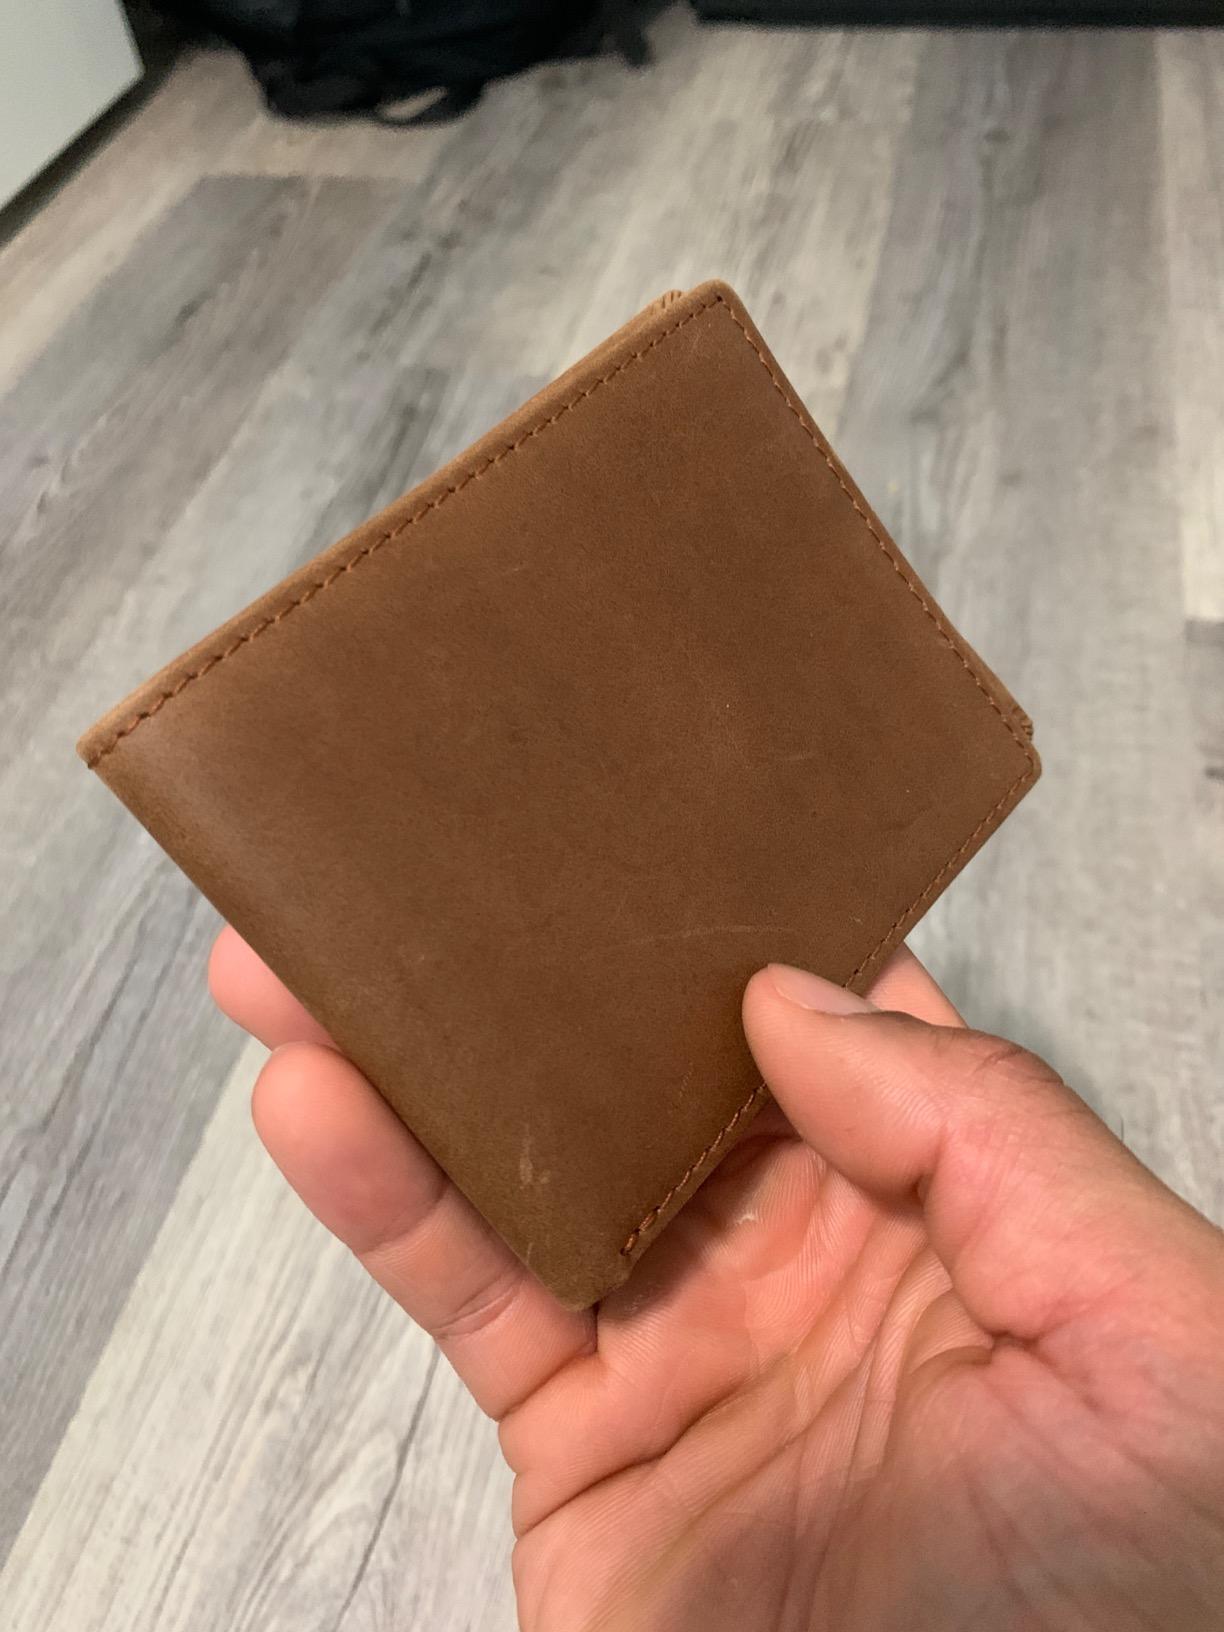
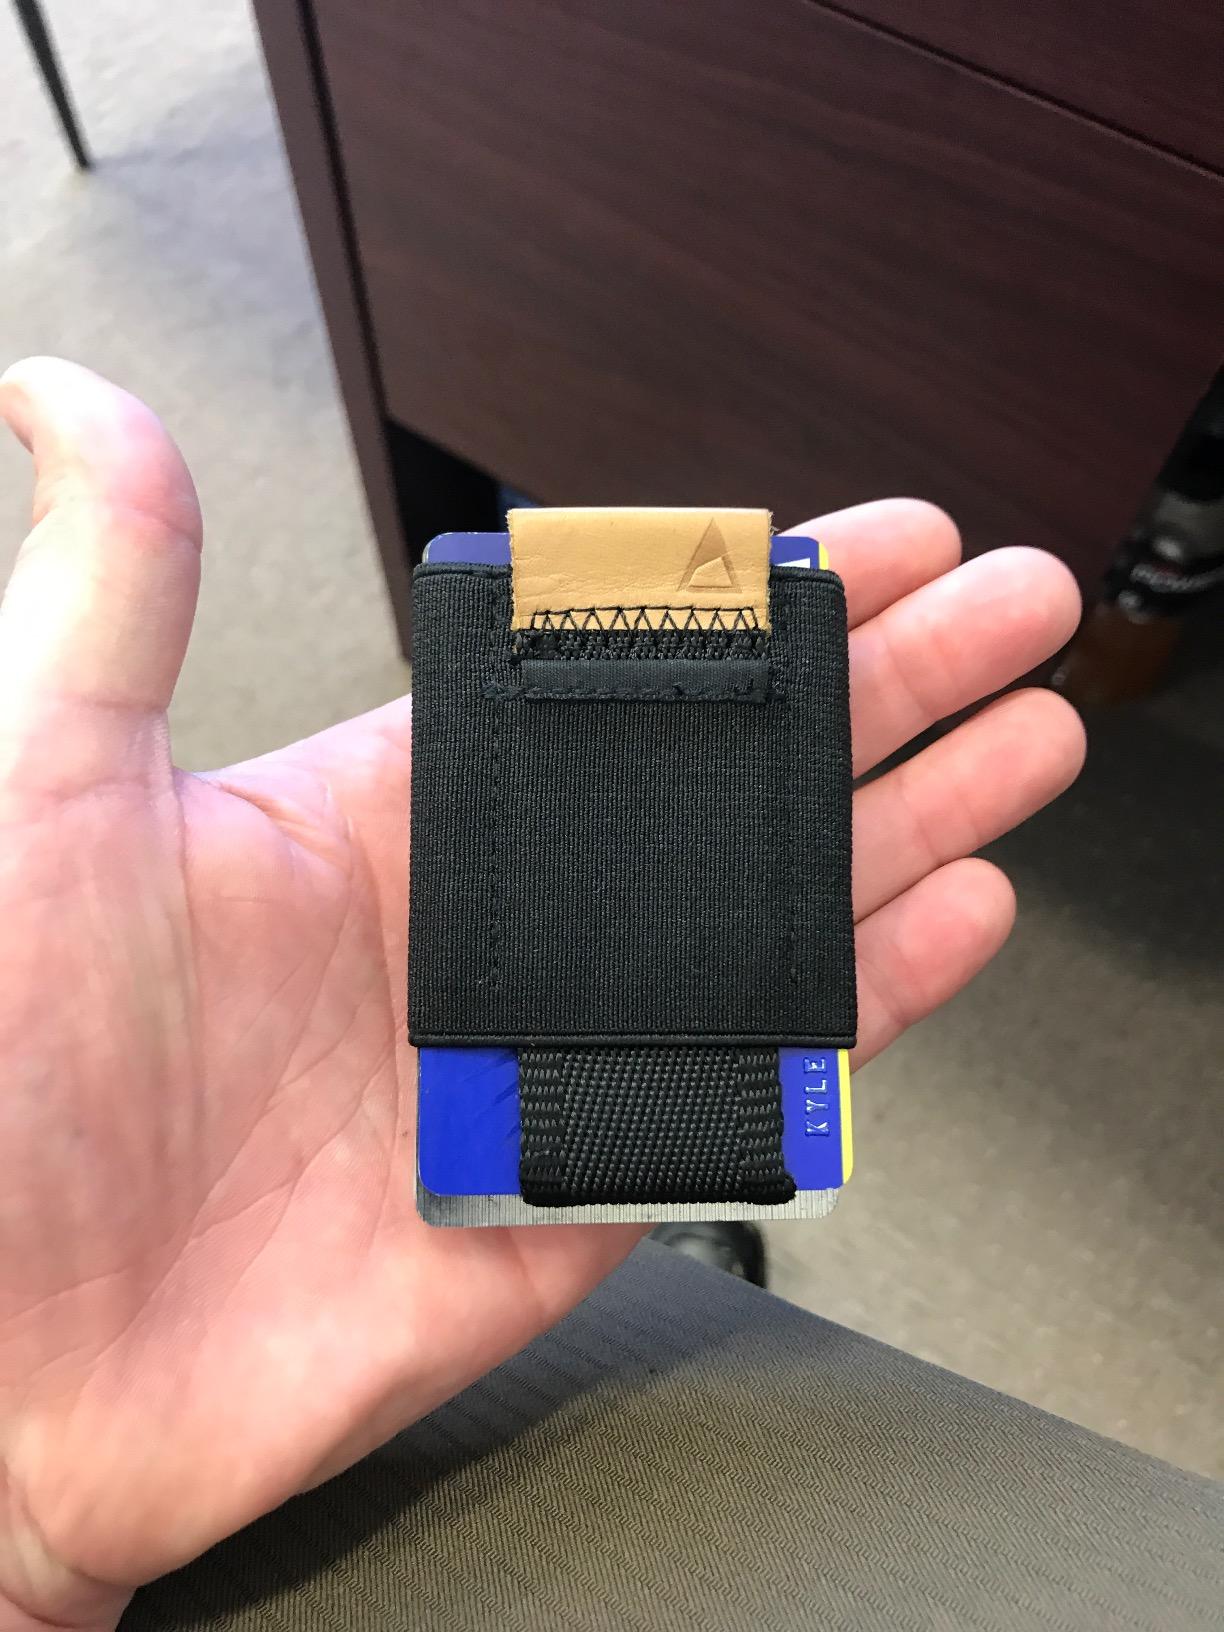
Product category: accessories_wallet
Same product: no